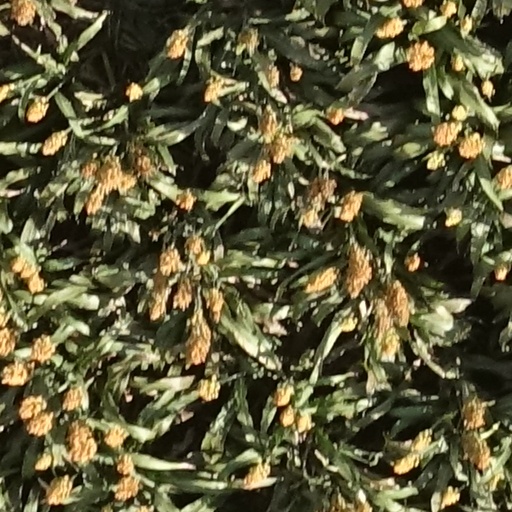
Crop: sorghum